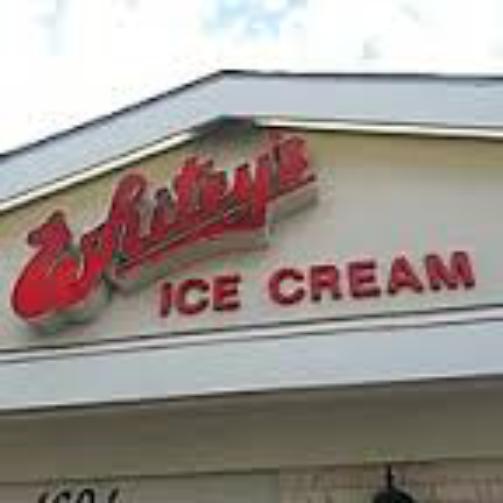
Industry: Food